Great North of Scotland Railway

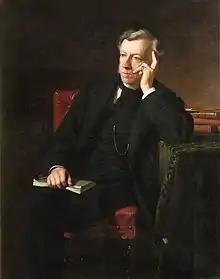
William Ferguson, Chairman of the Great North of Scotland Railway 1878–1904

A joint line through the Denburn Valley to link the Great North to the south had been planned, and the Great North had approached the railways using the Guild Street station in 1853 and 1857 but were unhappy with the assistance that had been offered. Permission was granted in 1861 to the Inverness and Perth Junction Railway to build a line from , on the Inverness and Aberdeen Junction Railway, direct to Perth. The Great North protested, and won the right for a booking office in Inverness. The line opened in 1863 and in 1865 the Inverness & Perth Junction and Inverness & Aberdeen Junction merged to become the Highland Railway. The Aberdeen Railway, which had now been absorbed by the Scottish North Eastern Railway (SNER), approached the Great North, concerned that the new line had bypassed Aberdeen, but no agreement was reached.